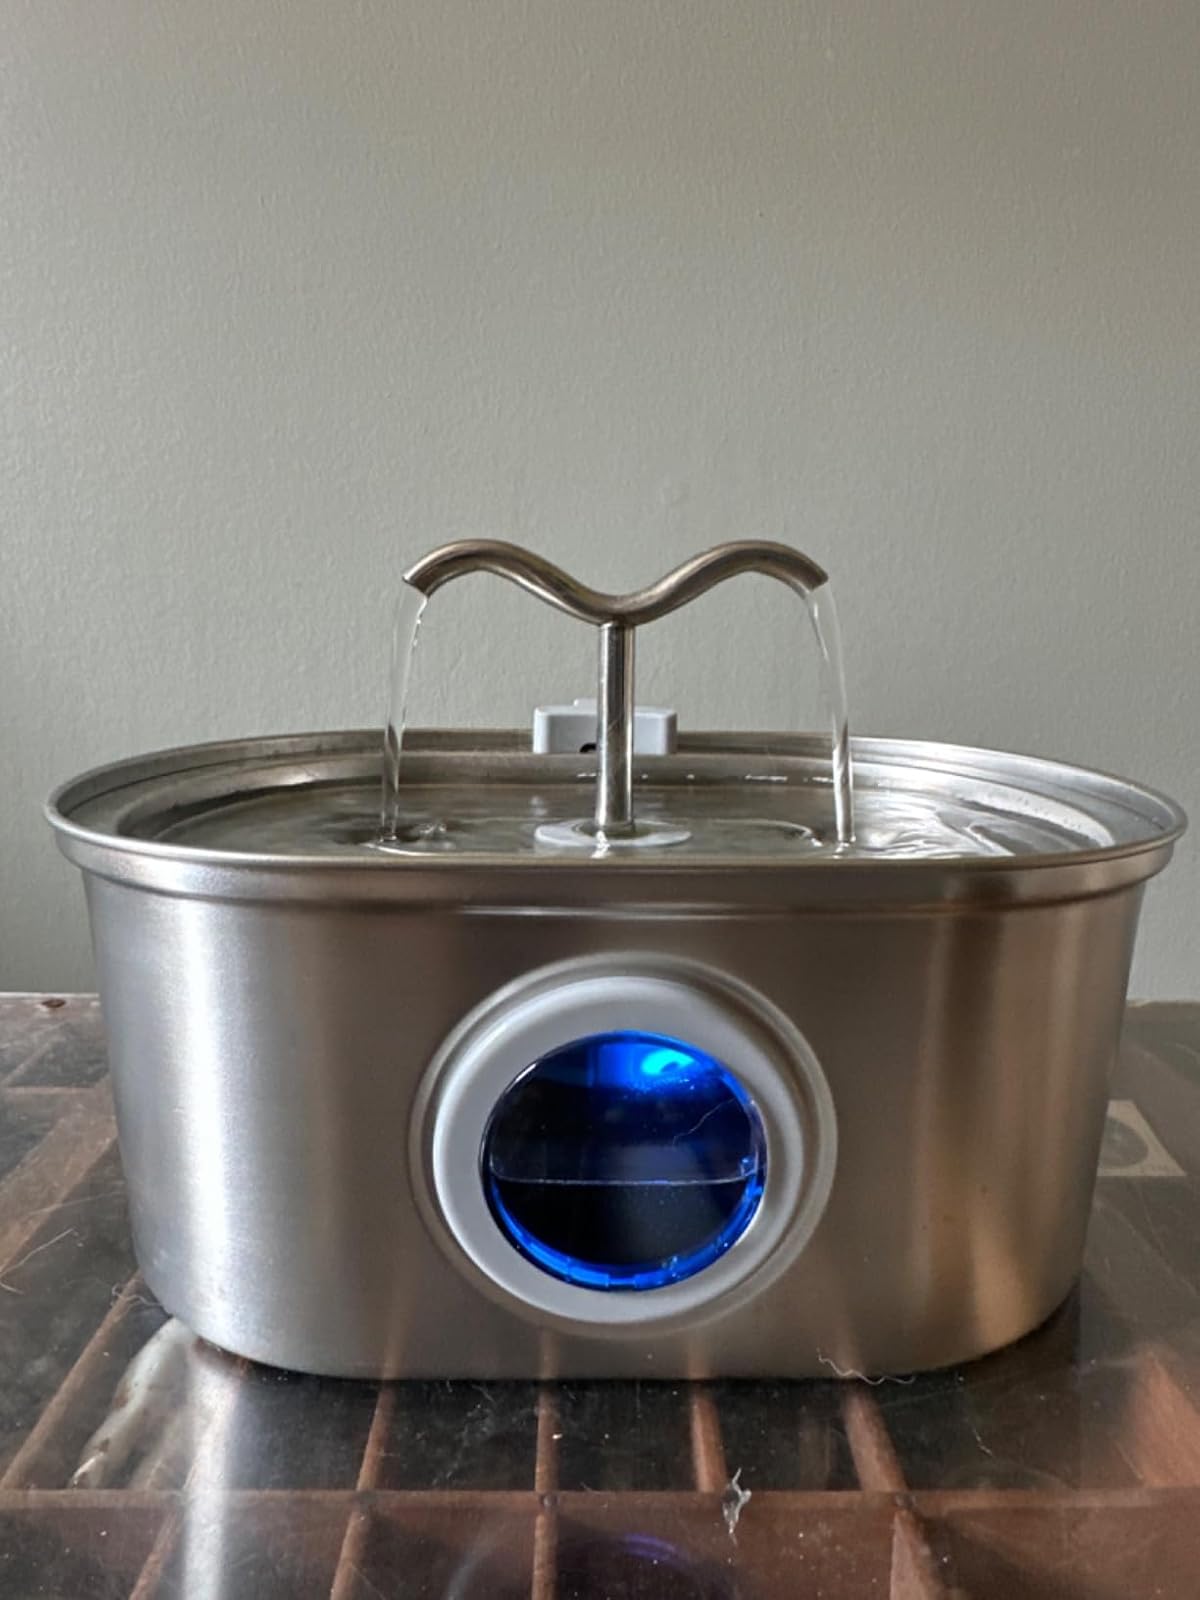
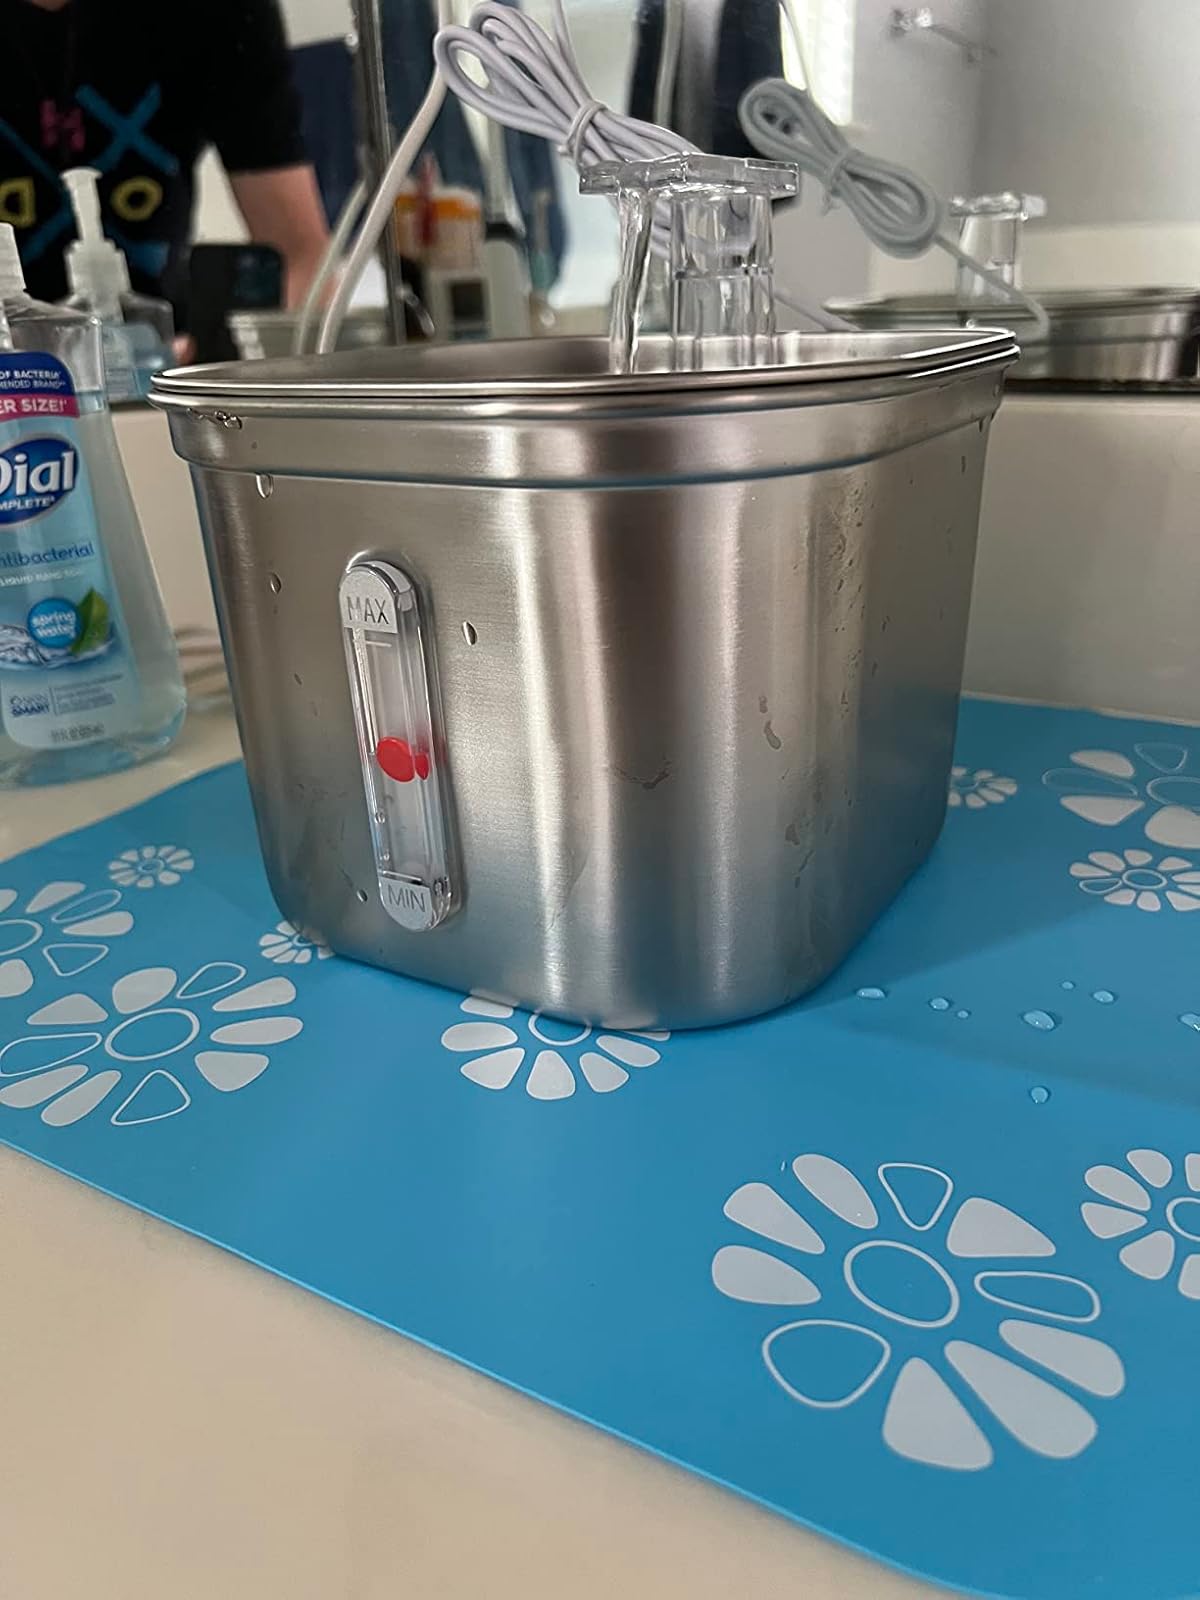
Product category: items_bowl
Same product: no